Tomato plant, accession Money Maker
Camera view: vertical (180 deg); turntable rotation: 180 degrees
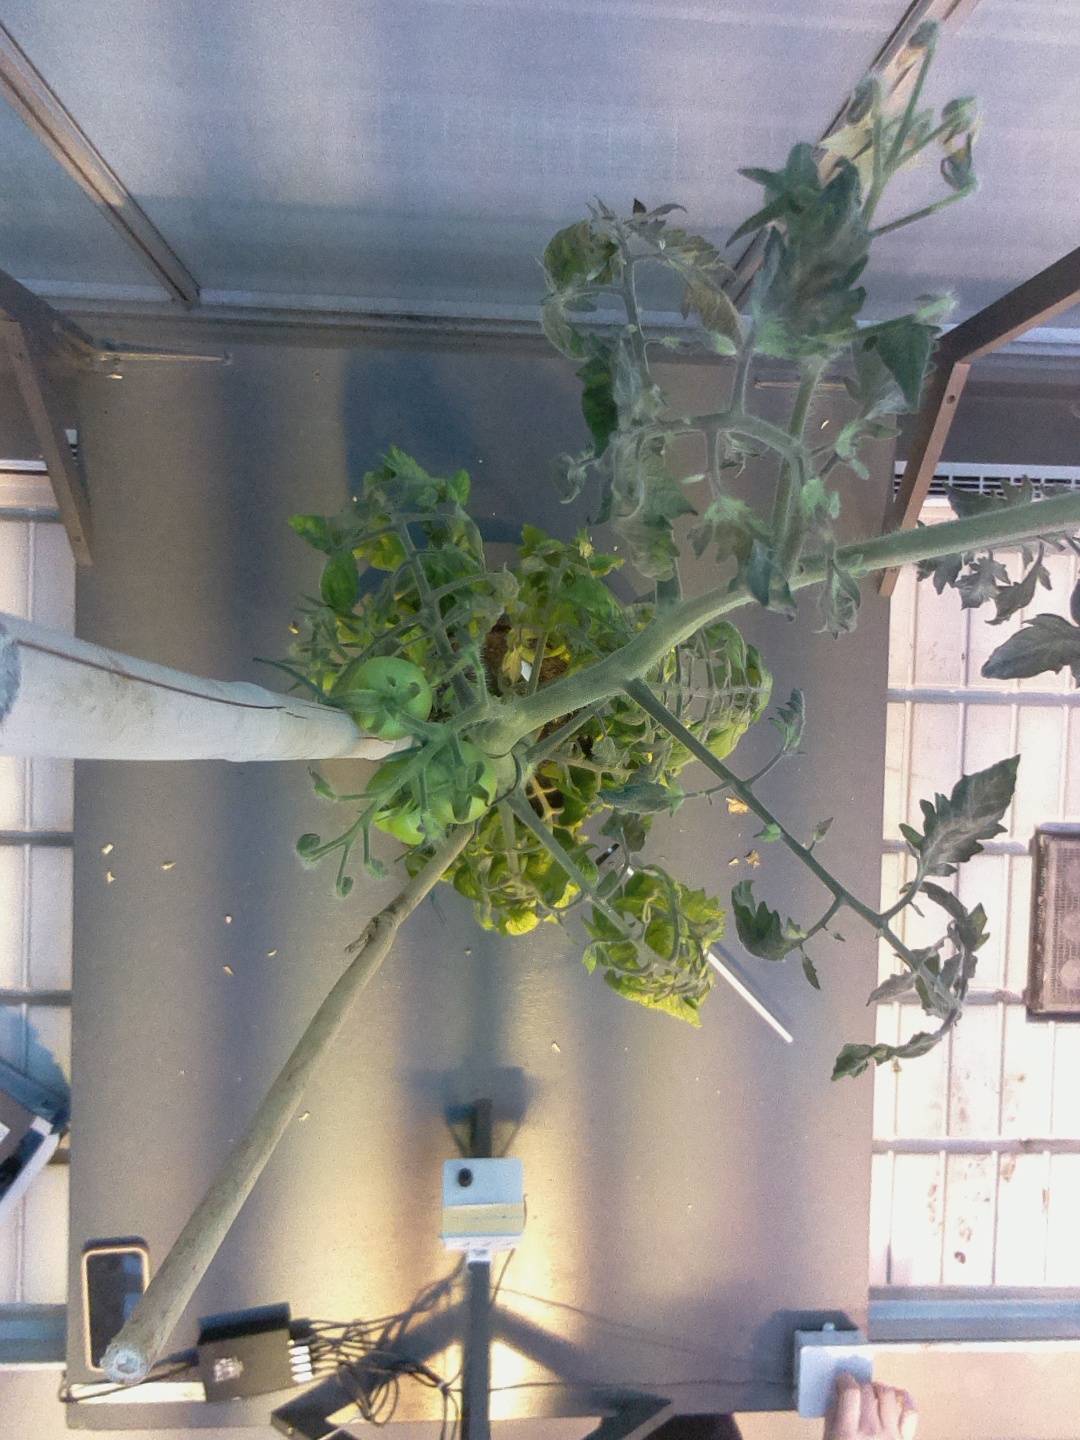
BBCH growth stage 75: 50%-60% of final fruit size